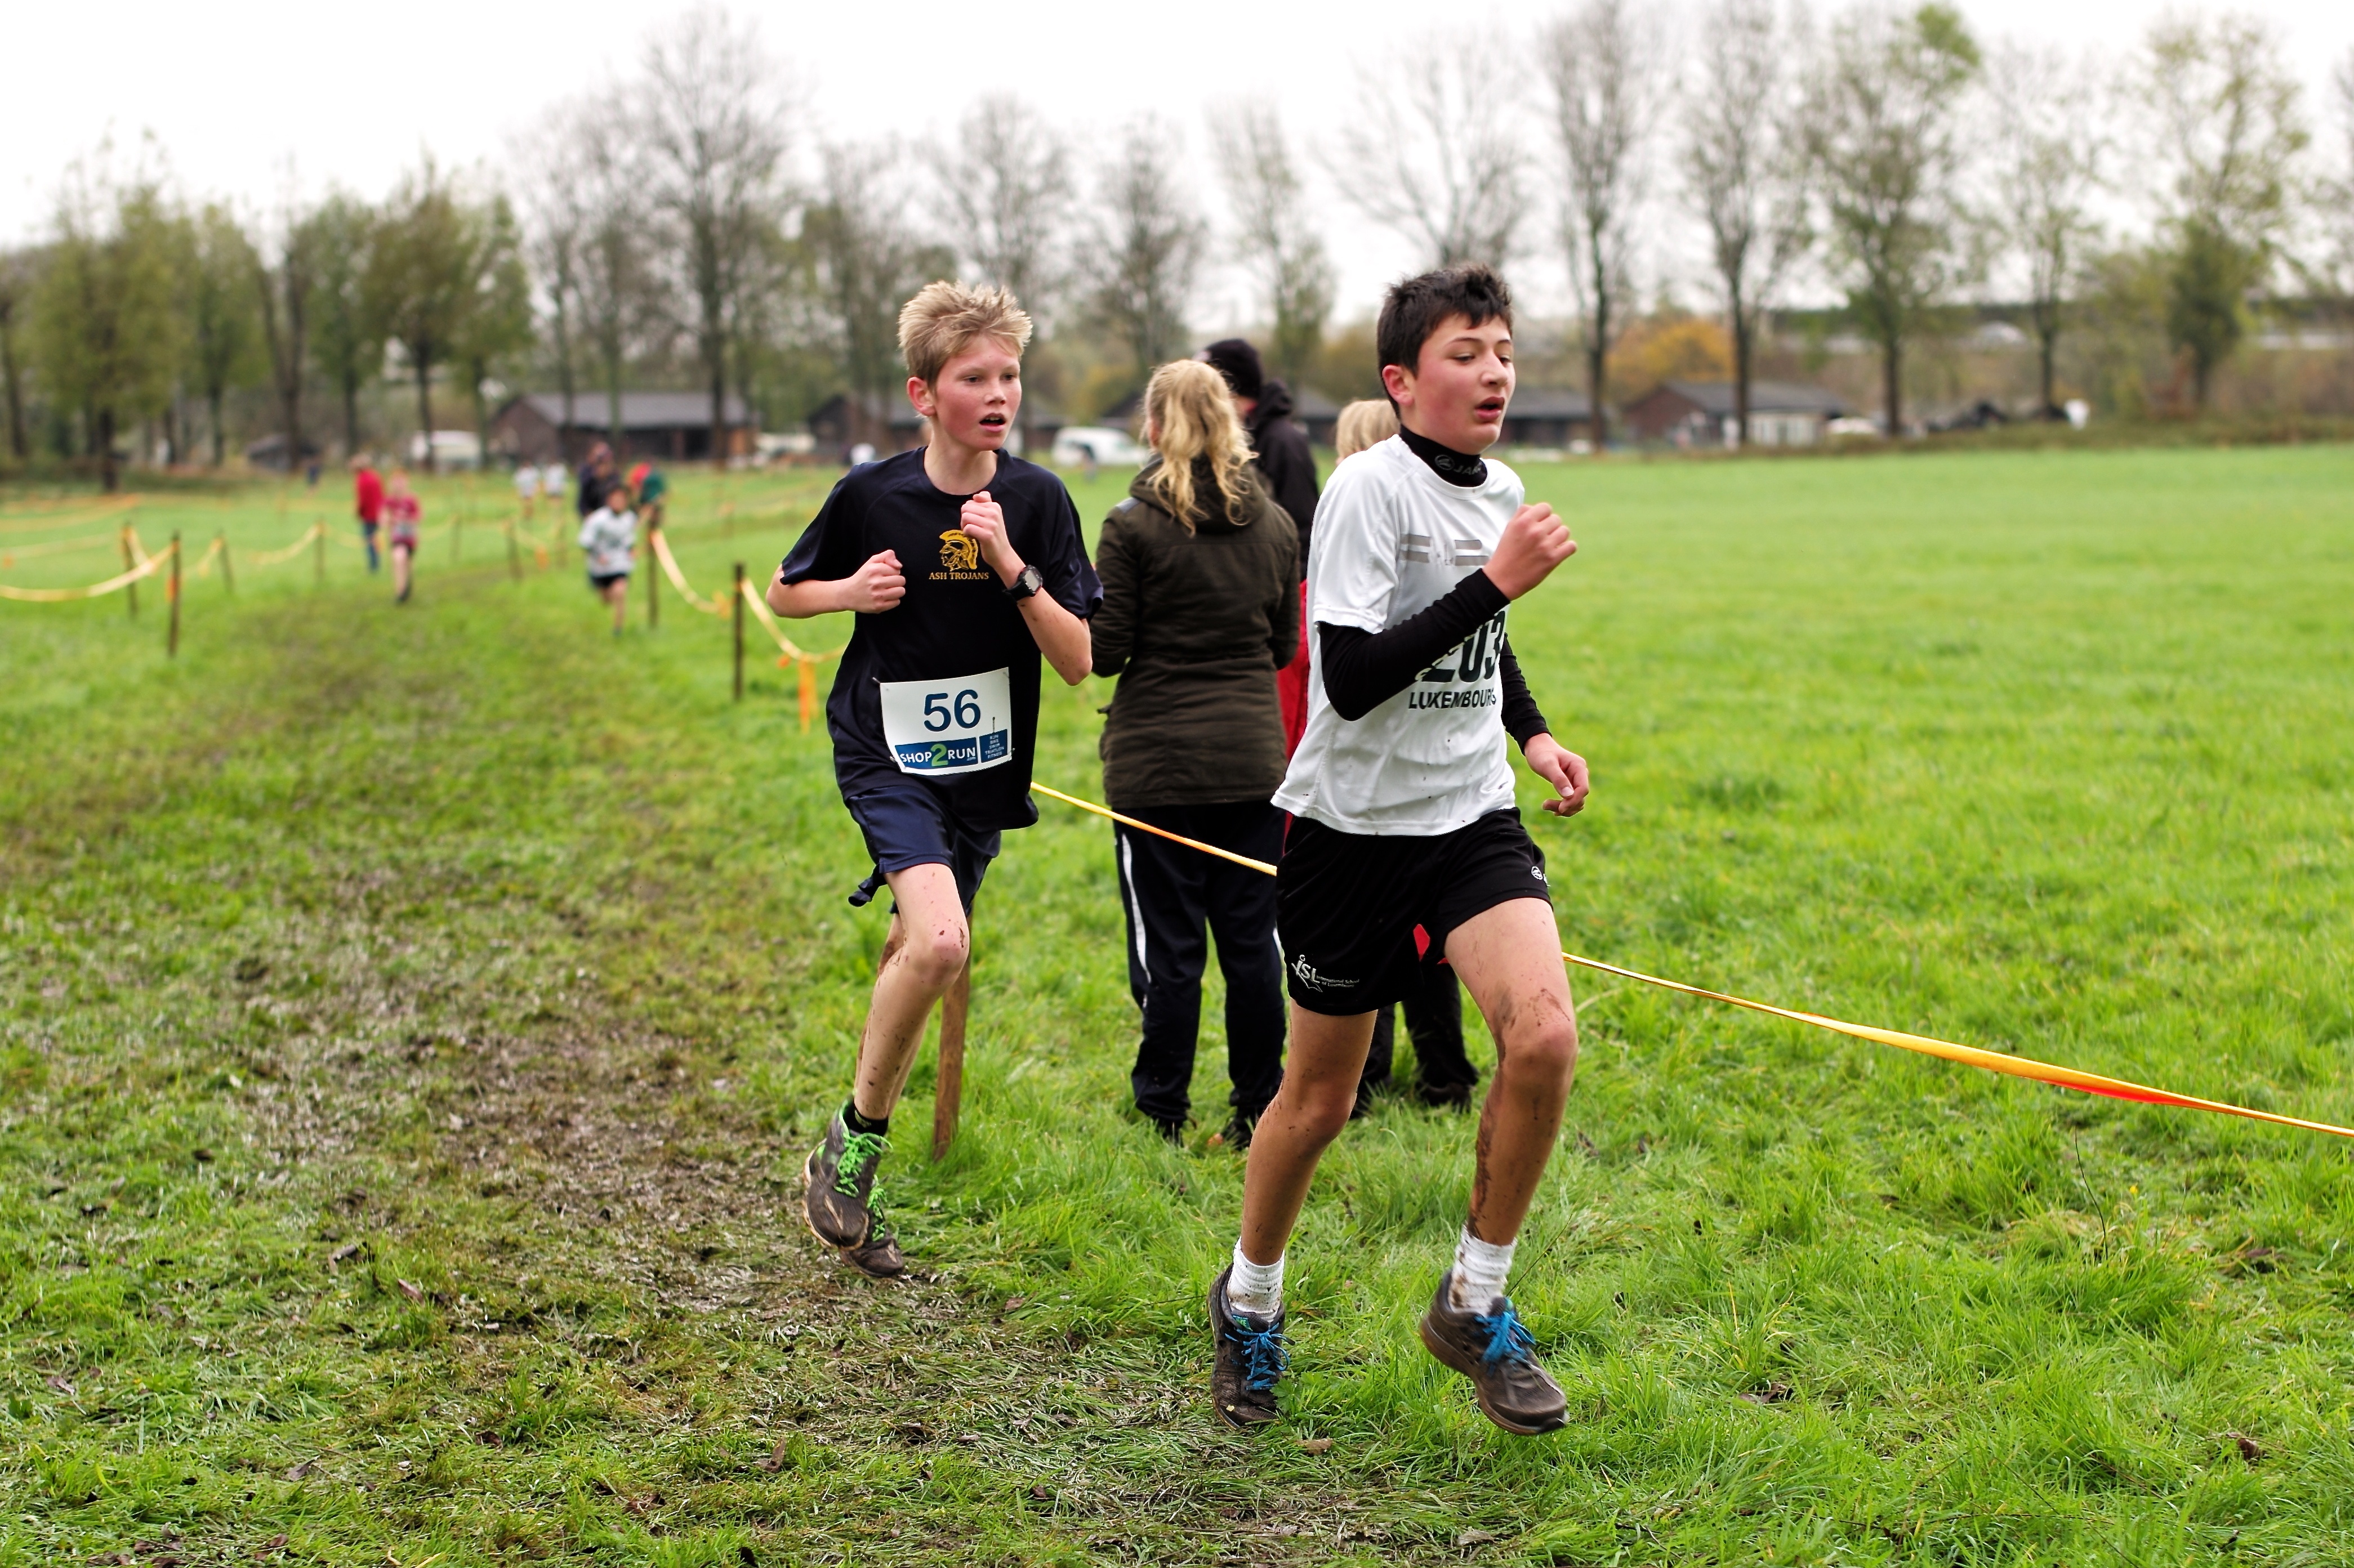
person, running, recreation, race, sports, endurance, athletics, physical exercise, outdoor recreation, human action, endurance sports, ultramarathon, duathlon, cross country running, cross country cycling